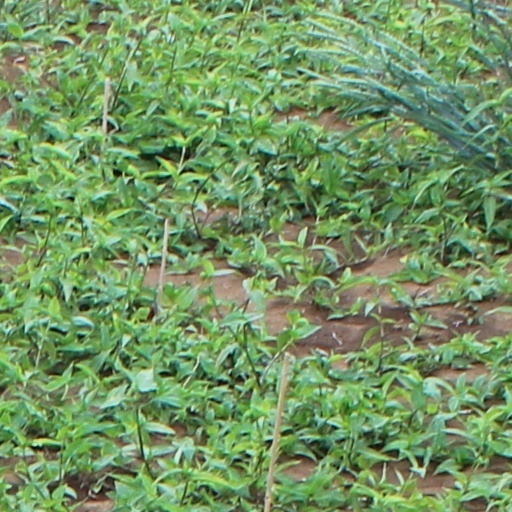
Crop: wheat